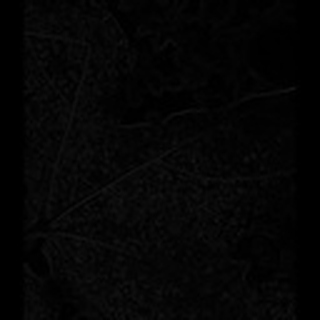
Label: cotton_aphids